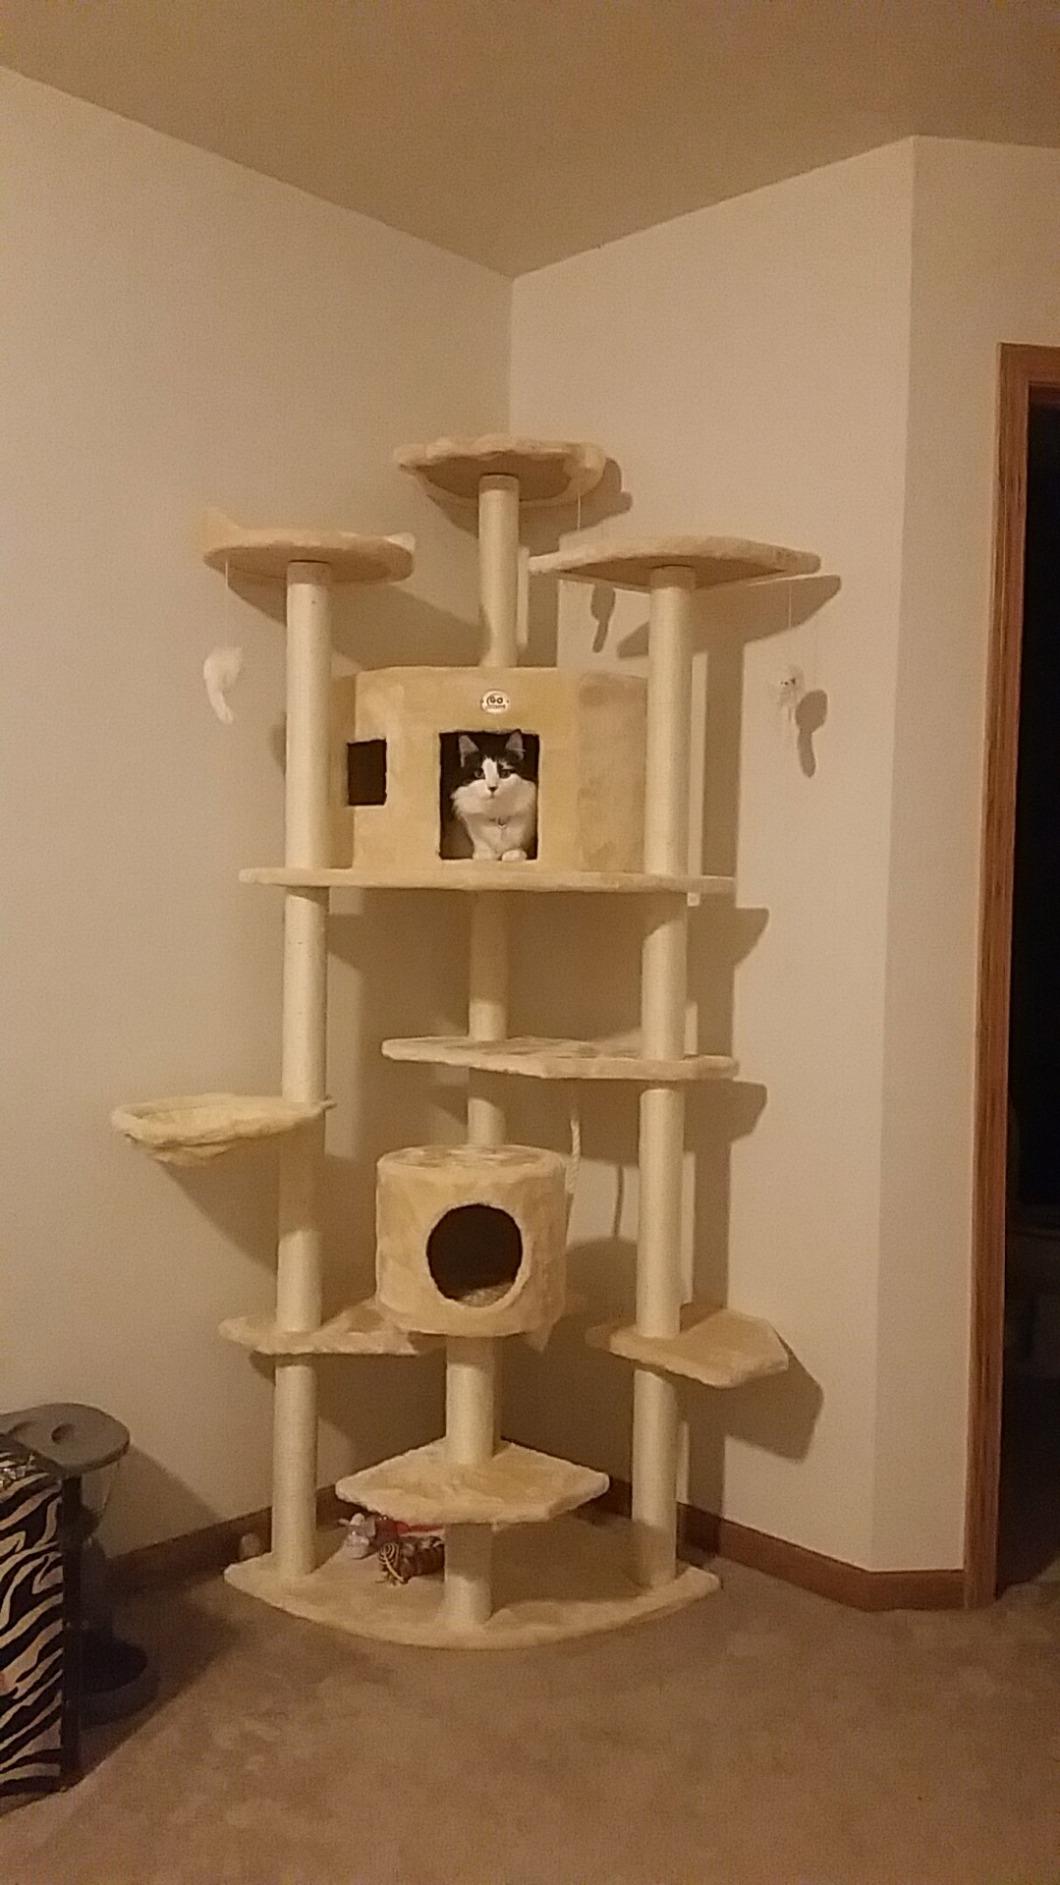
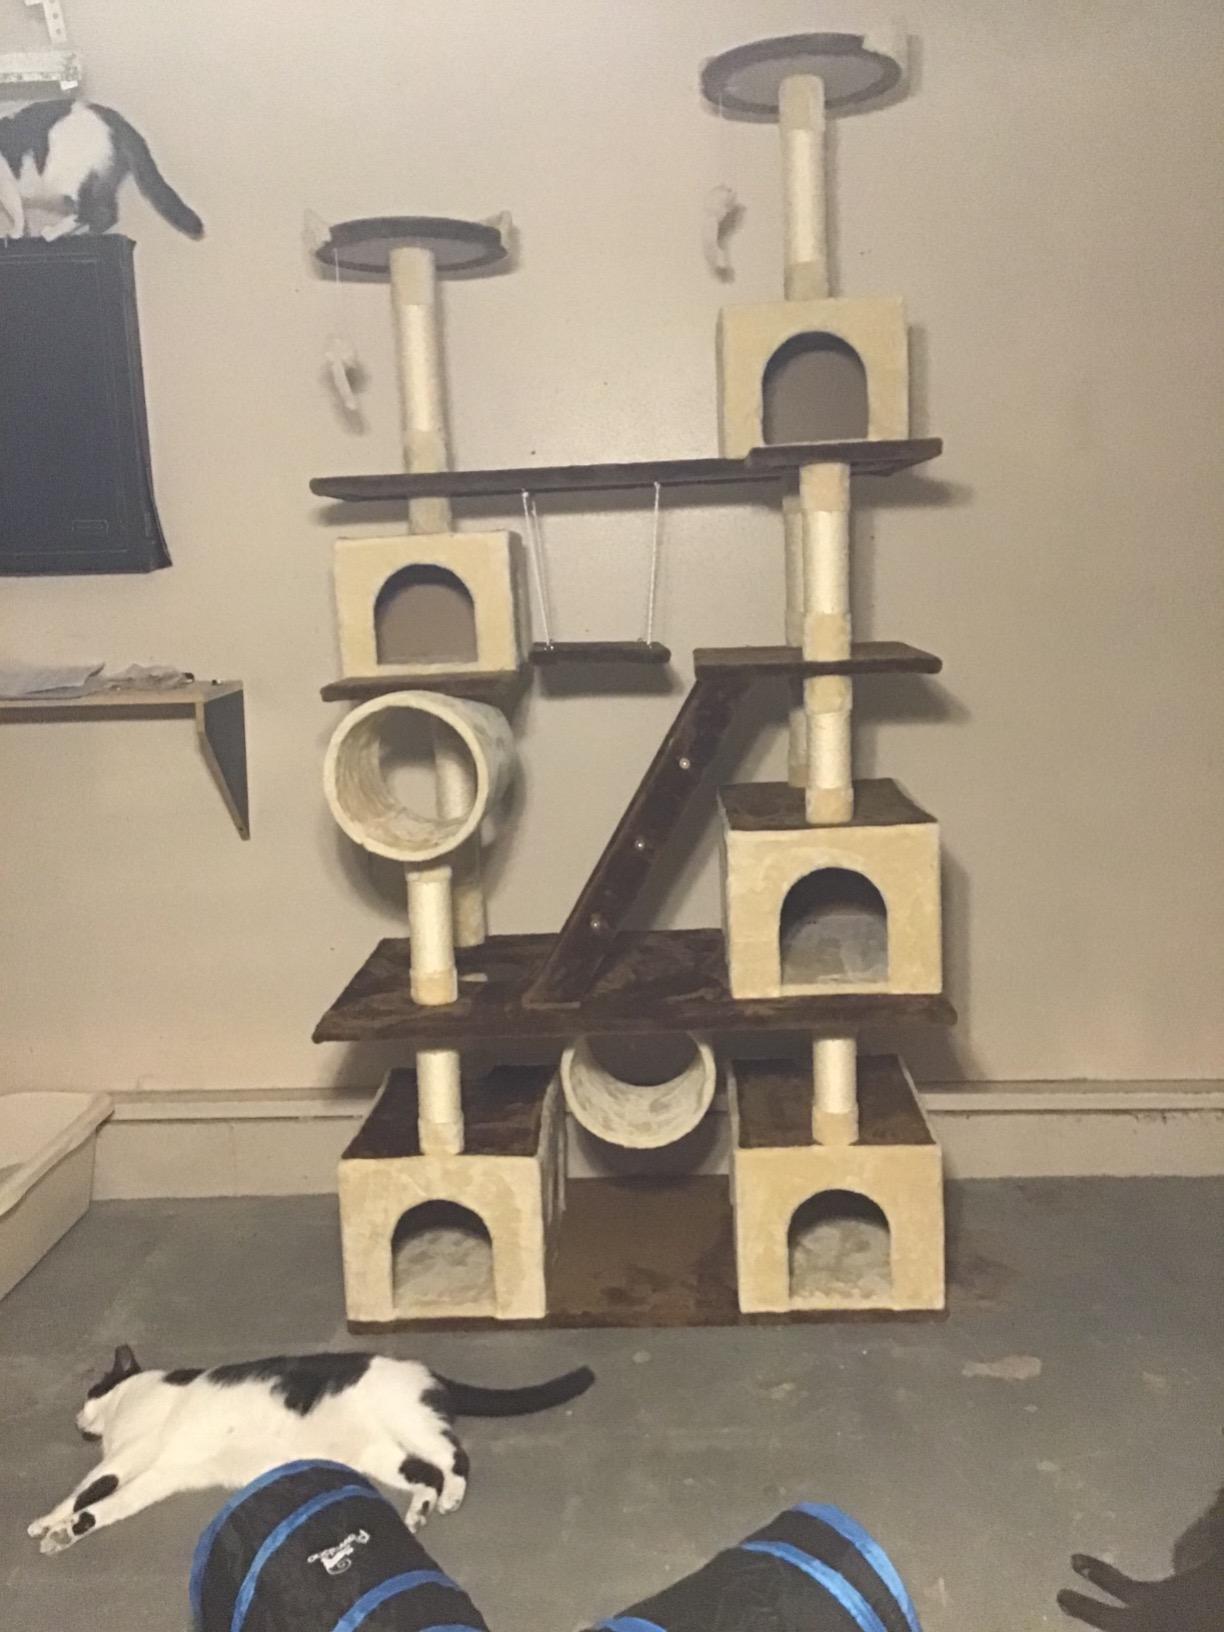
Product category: items_cat tree
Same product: no